Jeffrey Epstein

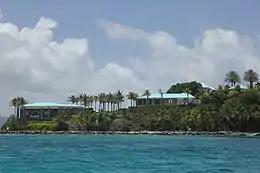
Epstein's private island of Little St. James in the U.S. Virgin Islands

In 2017, Sarah Ransome filed a suit against Epstein and Maxwell, alleging that Maxwell had hired her to give massages to Epstein and later threatened to physically harm her or destroy her career prospects if she did not comply with their sexual demands at his mansion in New York City and on his private Caribbean island, Little Saint James. The suit was settled in 2018 under undisclosed terms.